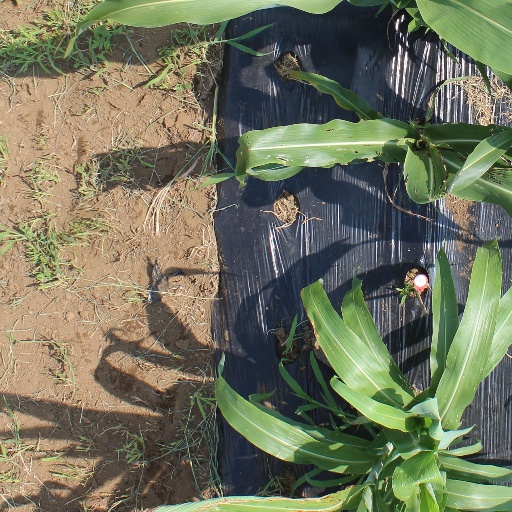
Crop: sorghum